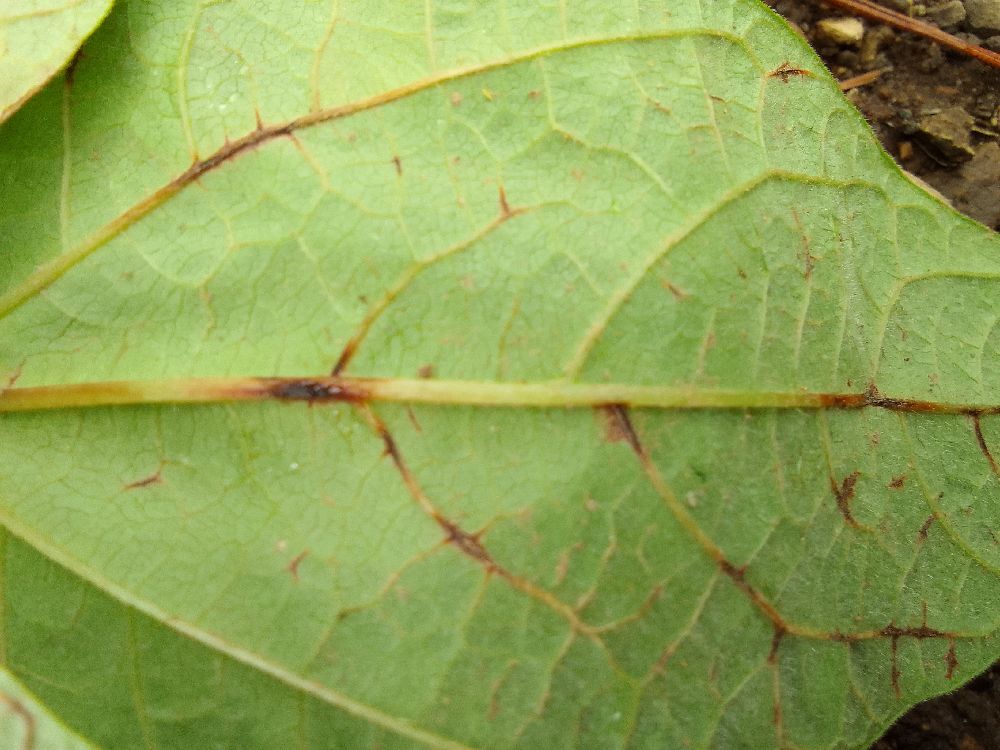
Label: anthracnose